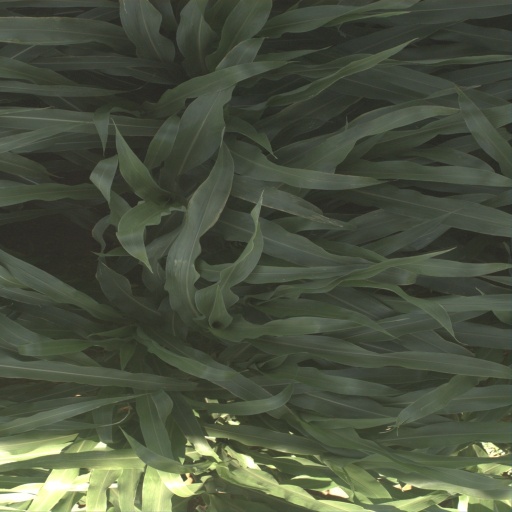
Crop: sorghum